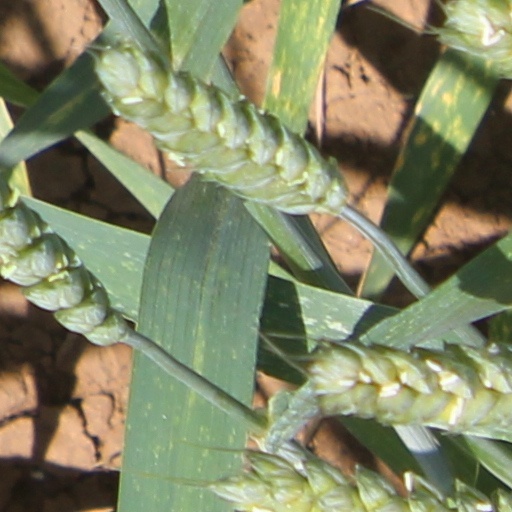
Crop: wheat